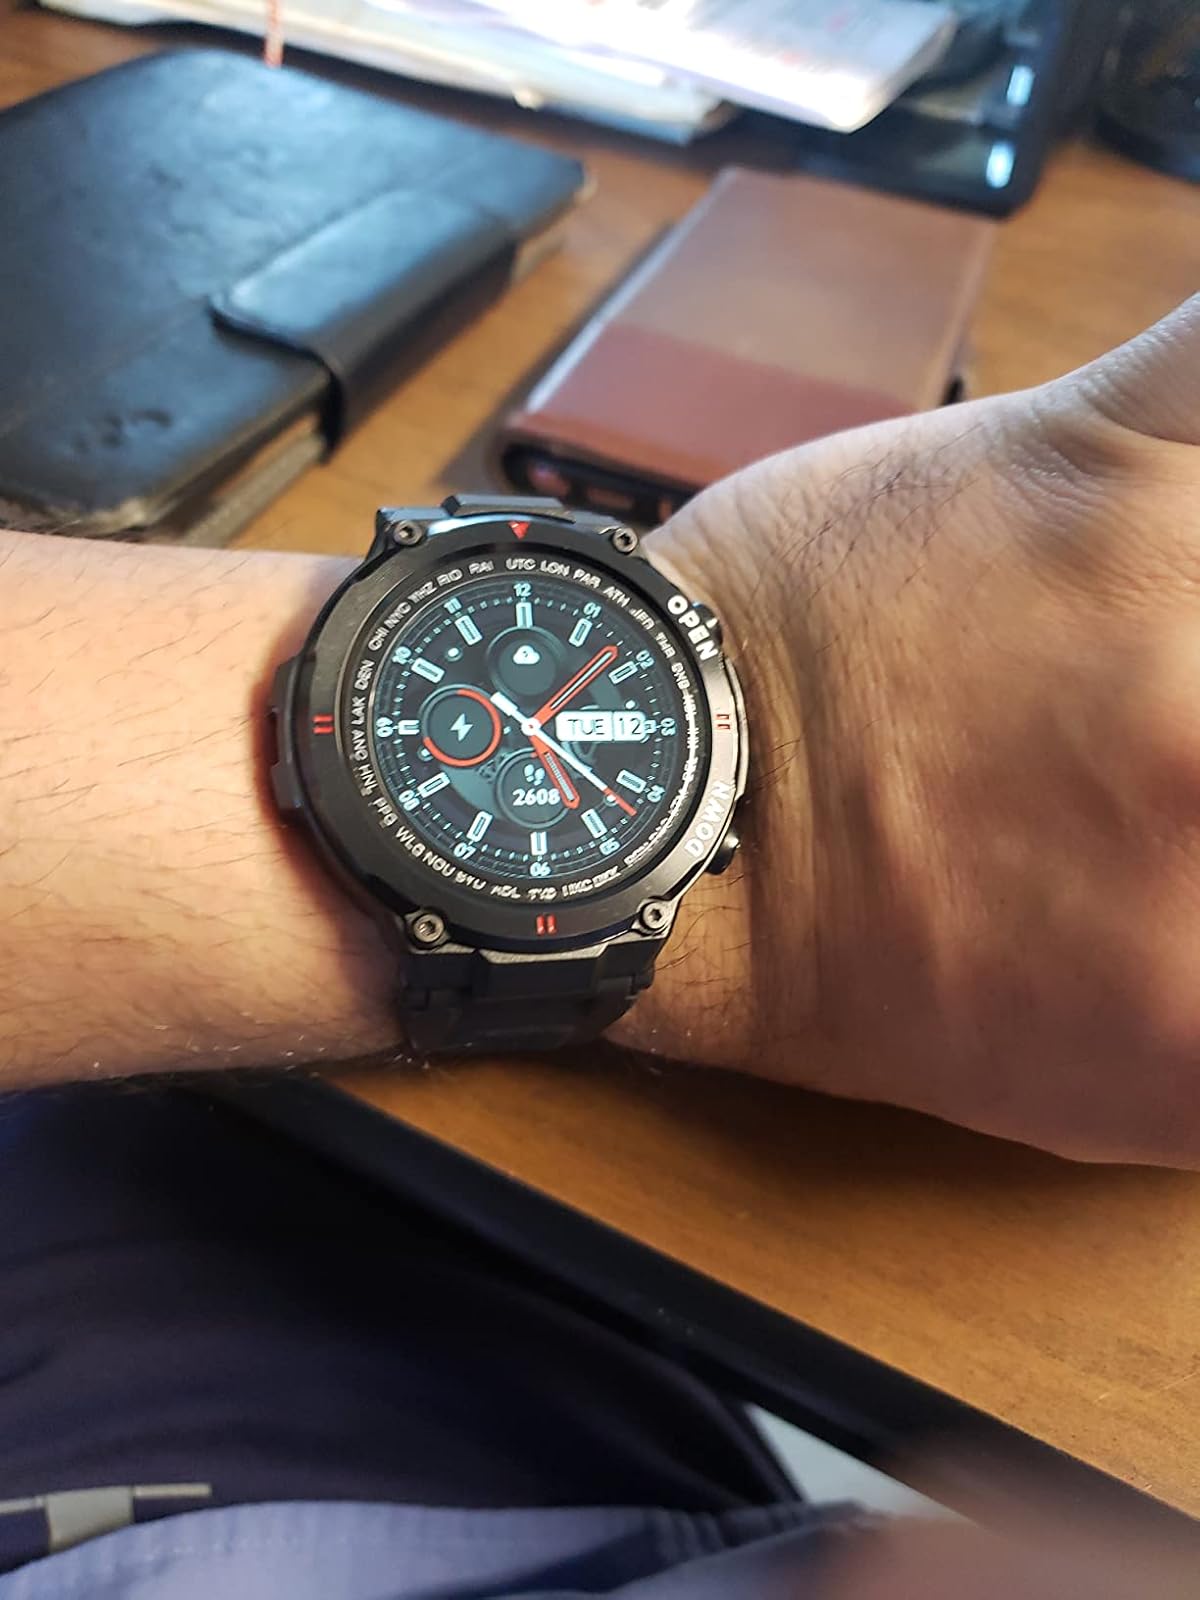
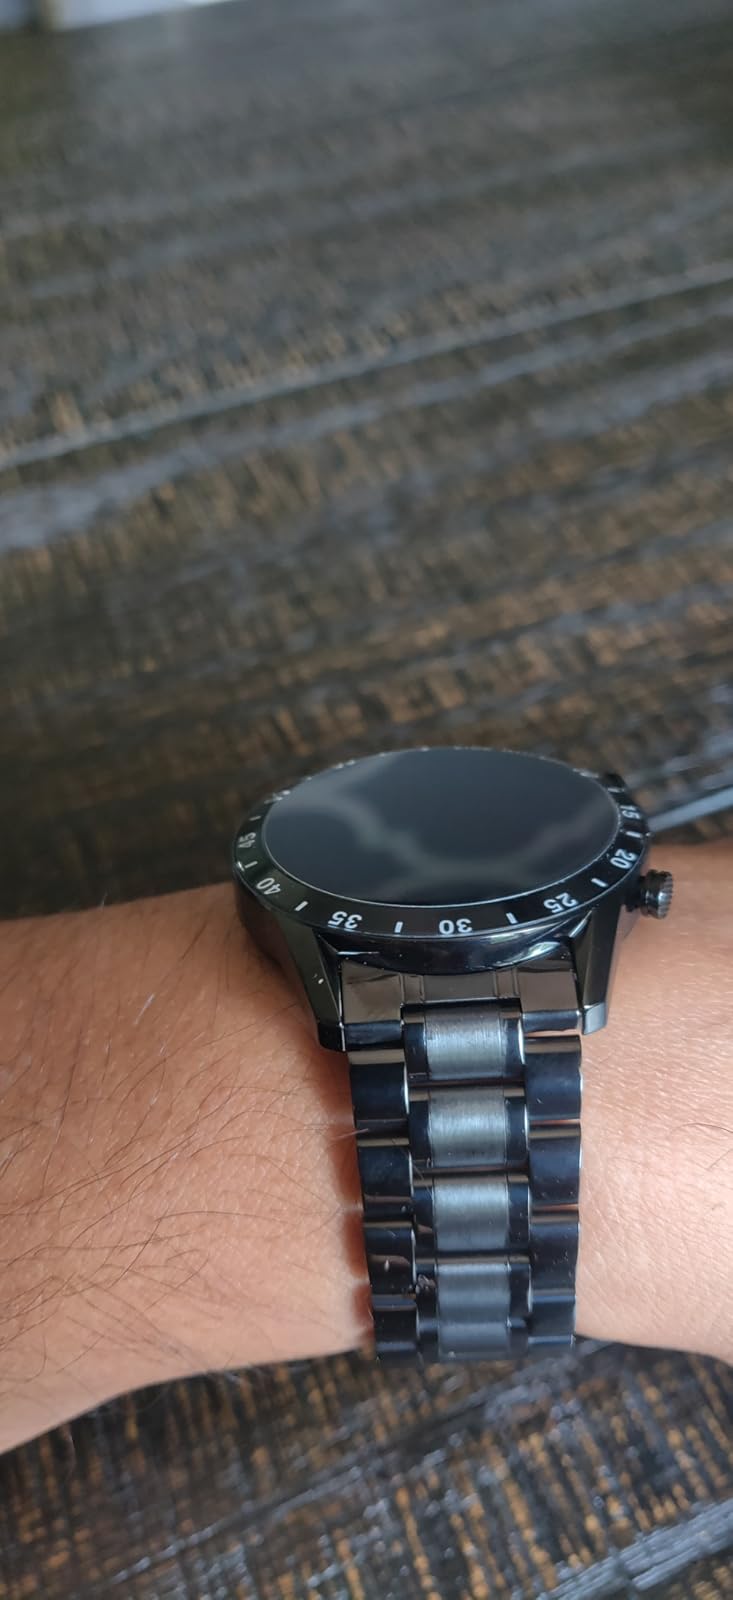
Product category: smartwatch
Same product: no